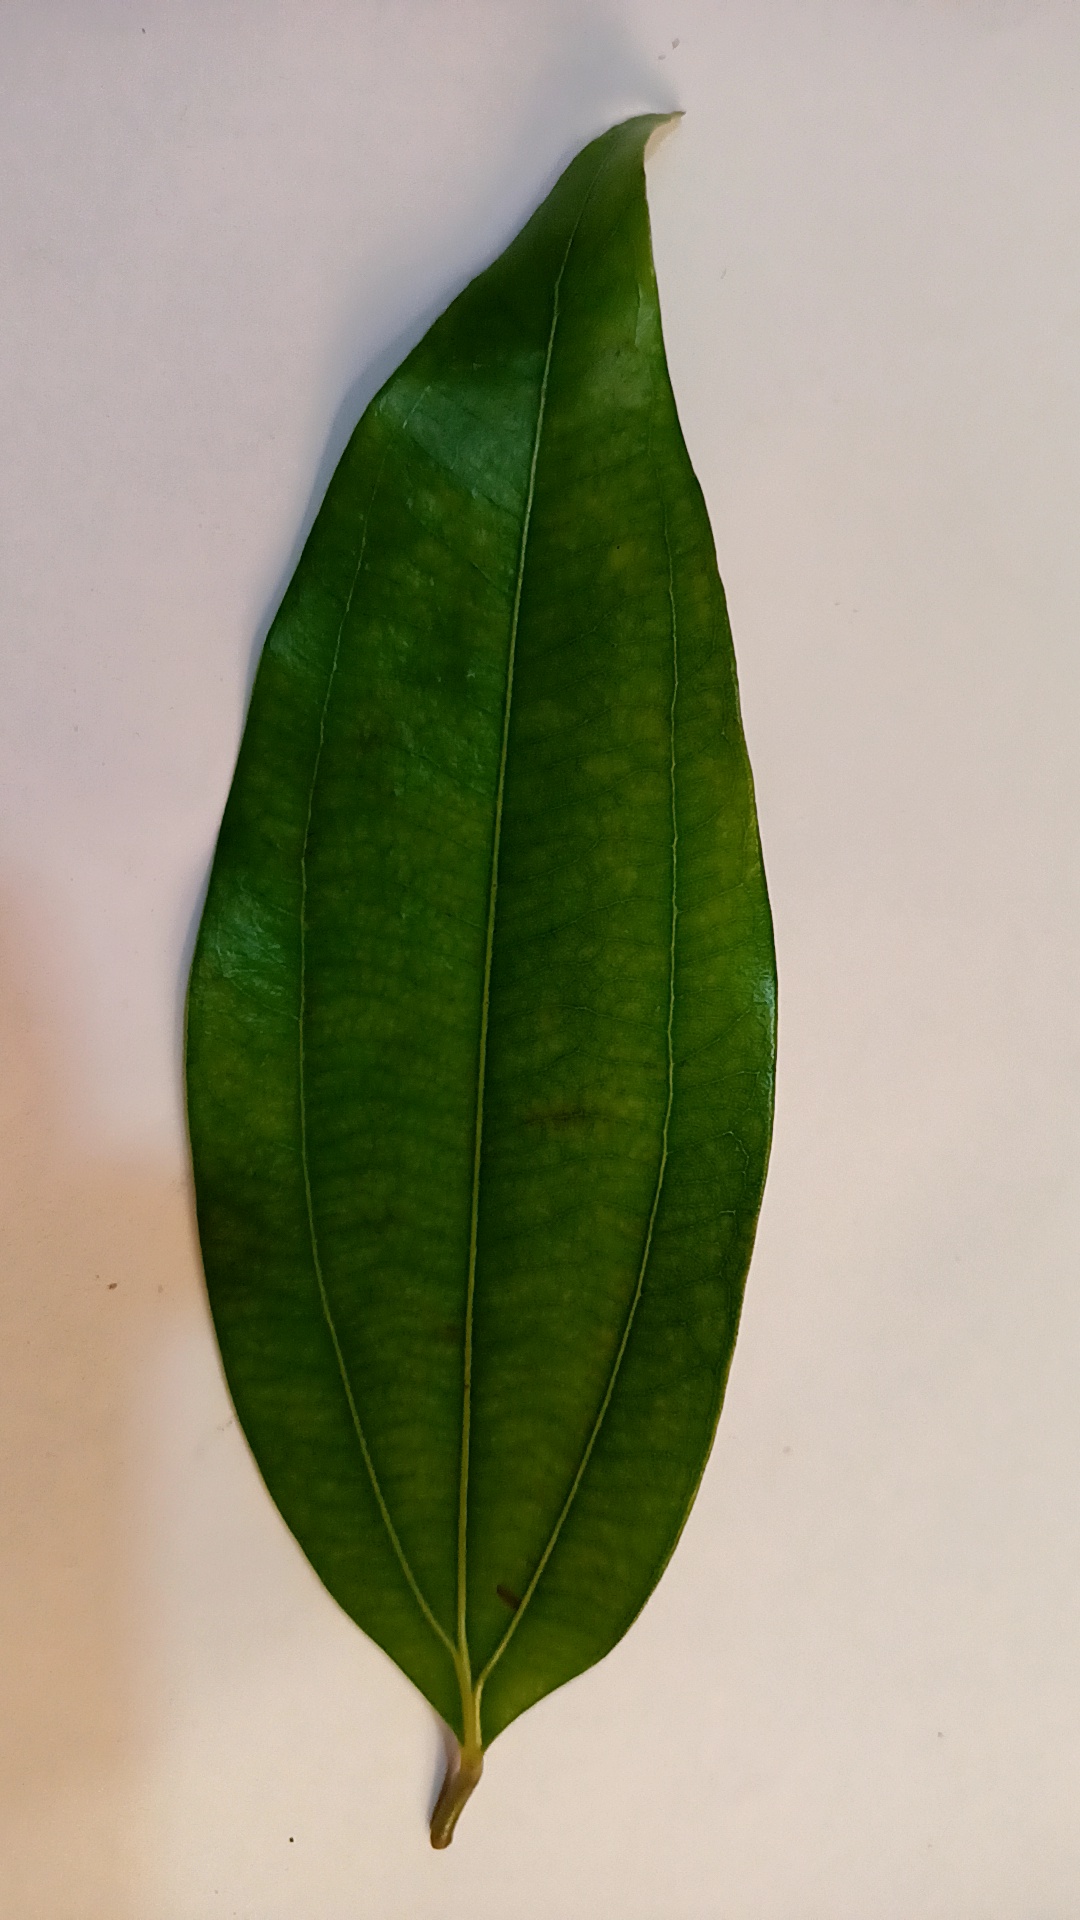
Label: Healthy